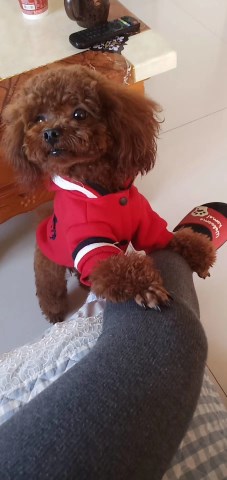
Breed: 7449-n000128-teddy